Postage stamps and postal history of Iceland

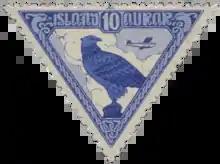
Icelandic 10 Aur stamp from 1930 - The 1000th Anniversary of the Althing

In 1930, Iceland celebrated the 1000th anniversary of the Althing with an attractive series of 15 regular and 5 airmail stamps featuring a wide variety of historical, mythological, and scenic images. In 1928 Icelandic authorities received a proposal from the 'Society of the Friends of Iceland' "Verein der Islandsfreunde" in Vienna Austria, proposing to produce these stamps as a gift to Iceland for the Millenary celebrations. Against the advice of the Head Postmaster, Sigurður Briem, the Icelandic government accepted the offer to produce 813,000 kronur's worth of stamps, 600,000 kronur's worth of which were to go to Iceland, and the rest to the Society for its trouble. Iceland's share of the stamps were delivered in December 1929, but in 1930 it became apparent that a fraud had been committed and a much larger than authorised number of stamps had been produced, by the insertion of the figure '1' before the value in the print order. Police investigations had not been completed before the outbreak of World War II, and were not resumed afterwards.